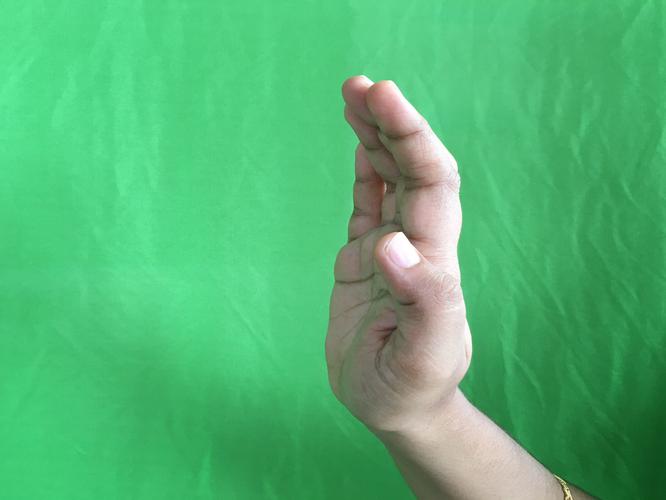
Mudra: Sarpasirsha
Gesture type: single_hand